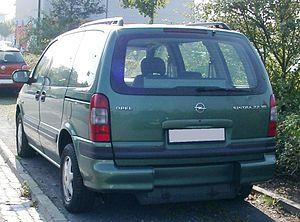
L'Opel Sintra est un monospace fabriqué par la marque allemande Opel entre 1996 et 1999. Il est vendu sous la marque Vauxhall en Grande-Bretagne, Opel en Europe.